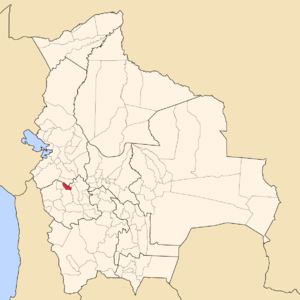
La province de Nor Carangas est une des 16 provinces du département d'Oruro, en Bolivie. Son chef-lieu est Huayllamarca.